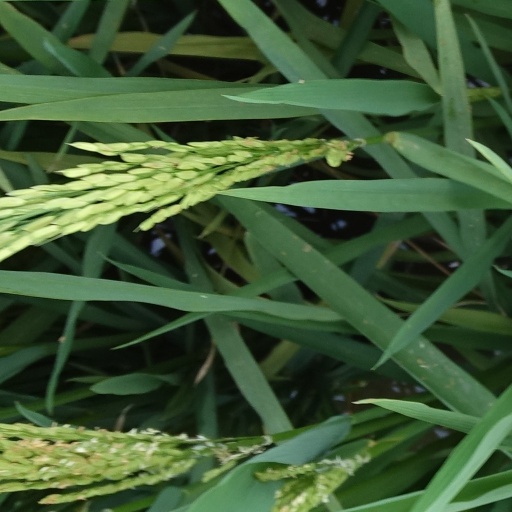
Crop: rice